Andreas Buder

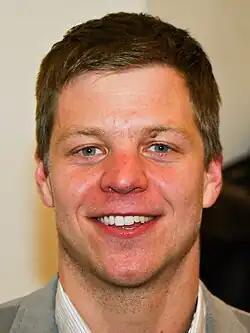
Andreas Buder in 2009

Andreas Buder (born 22 May 1979 in Scheibbs) is a retired Austrian alpine skier.